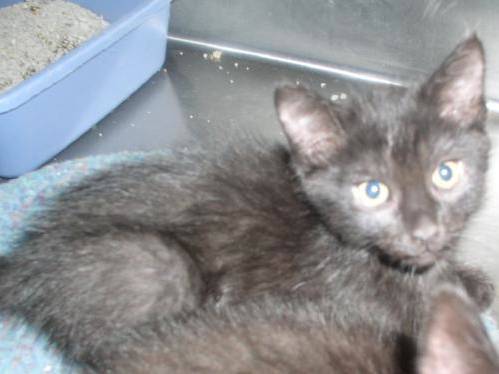
Label: cat